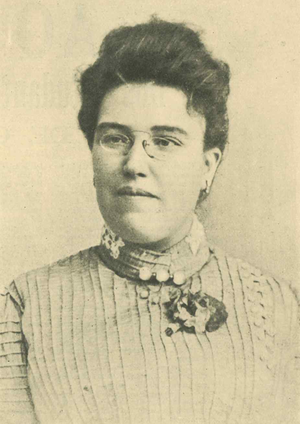
Ana de Castro Osório née le 18 juin 1872 à Mangualde au Portugal et morte le 23 mars 1935 est une féministe portugaise, franc-maçonne, militante républicaine et auteure dans le domaine de la littérature pour enfants.